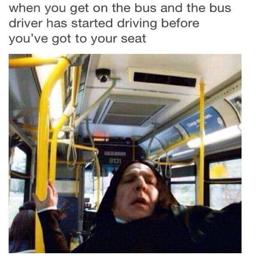
meme of how it feels when the bus starts going before you take a seat .